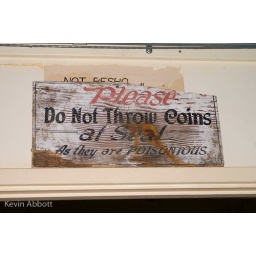
A sign of unknown origin in a building used by the Redwood National Park Road and Trails Dept.